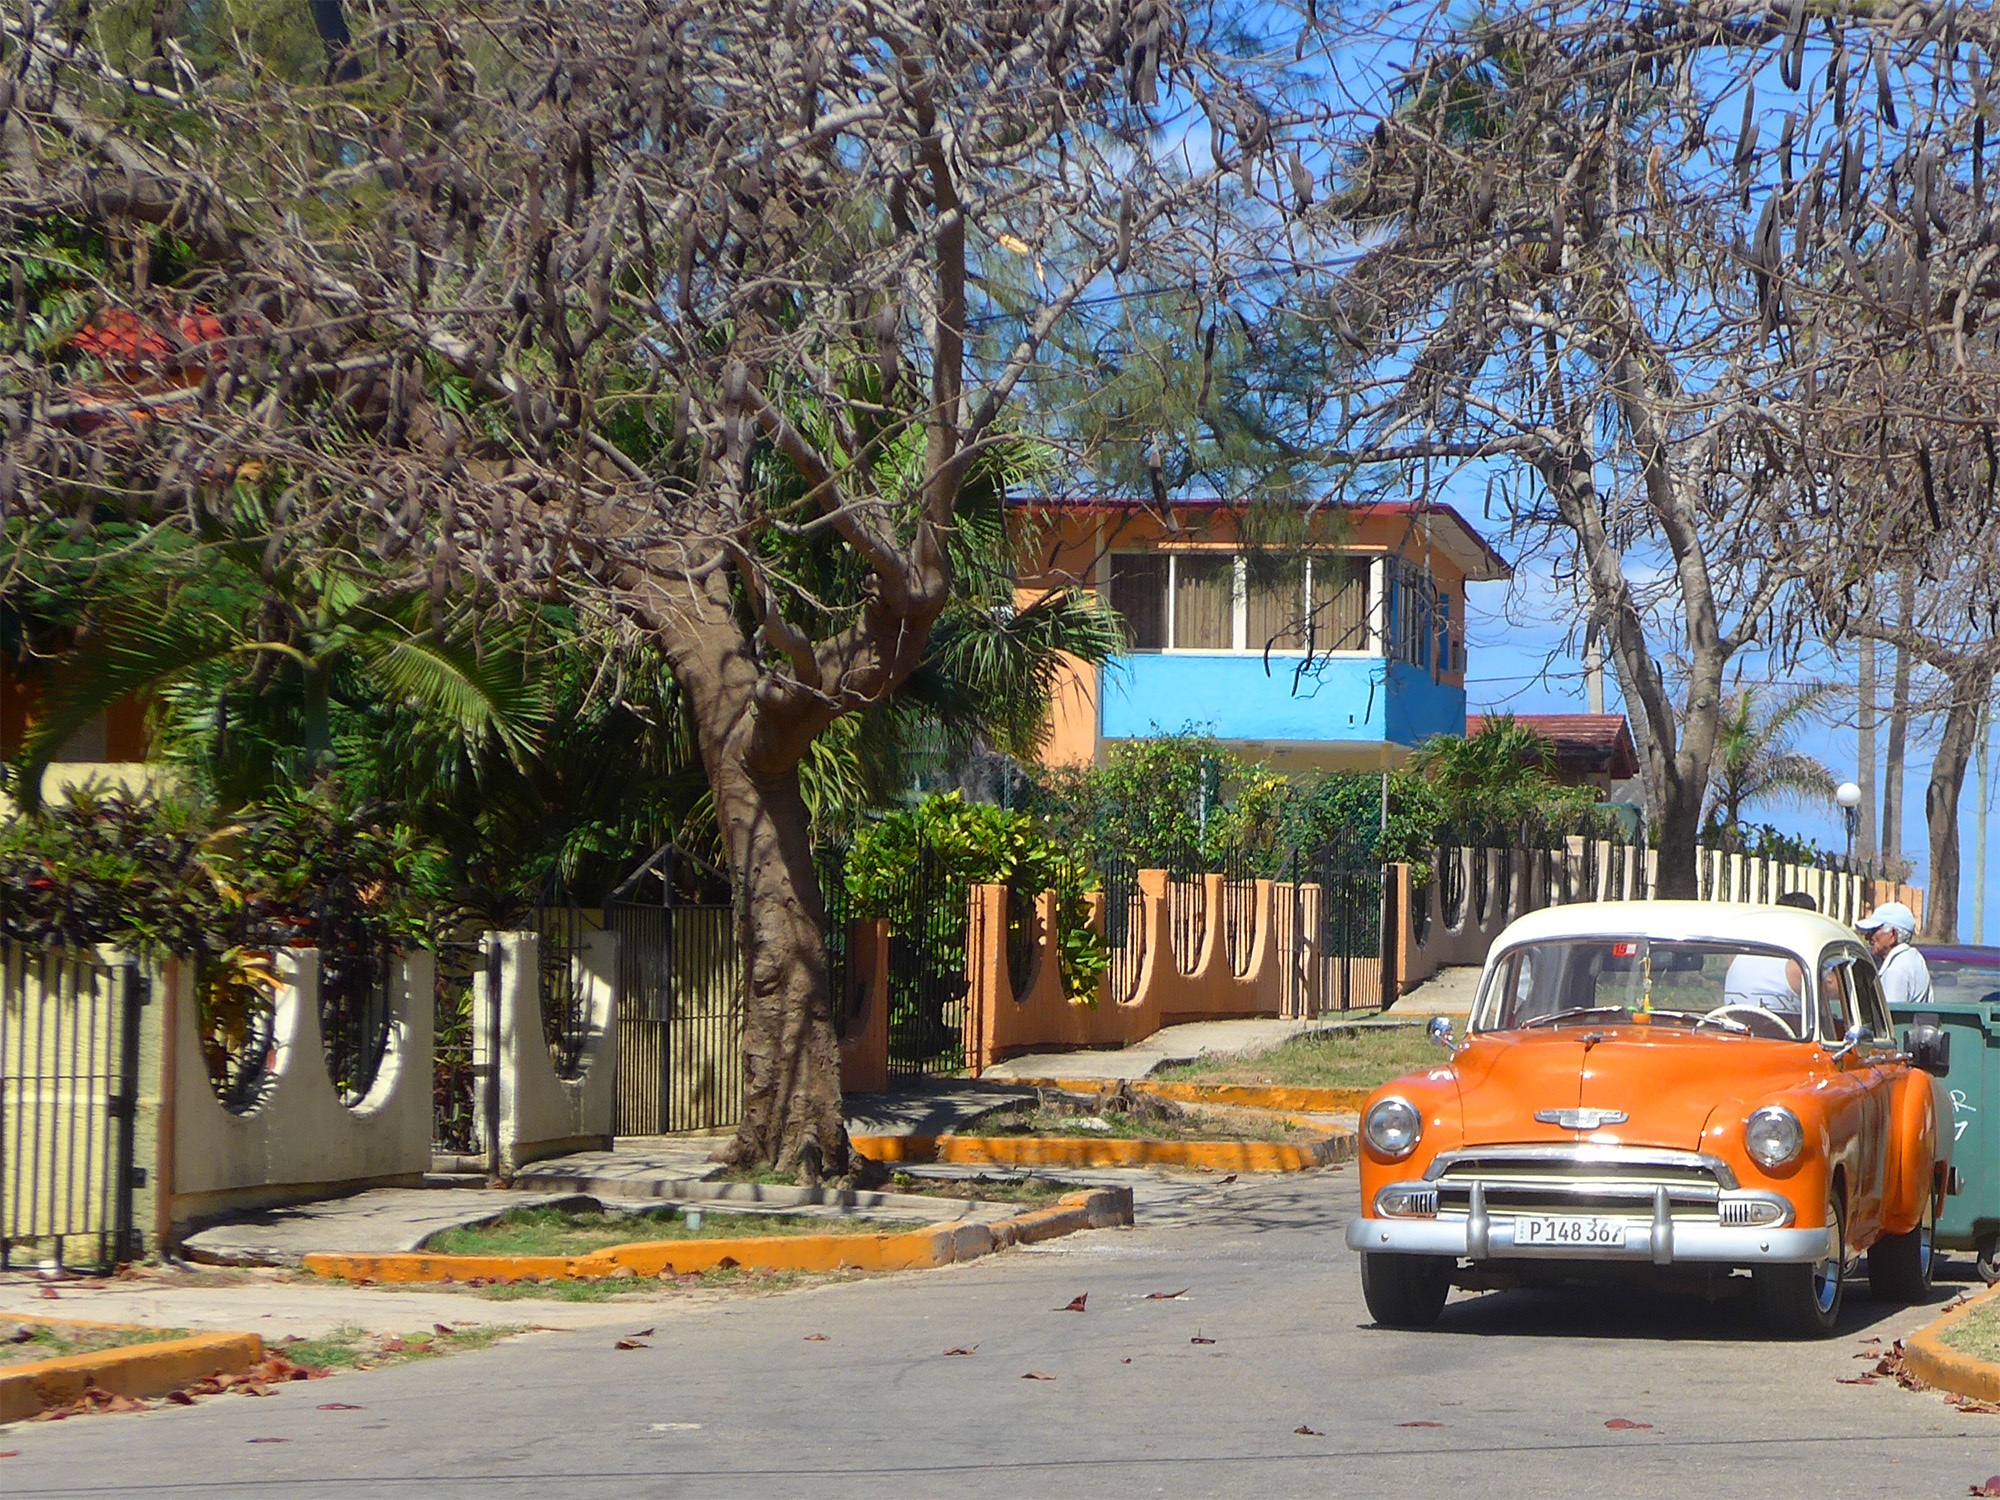
tree, house, town, restaurant, city, home, suburb, orange, auto, cuba, oldtimer, classic, estate, cooler, neighbourhood, american car, residential area